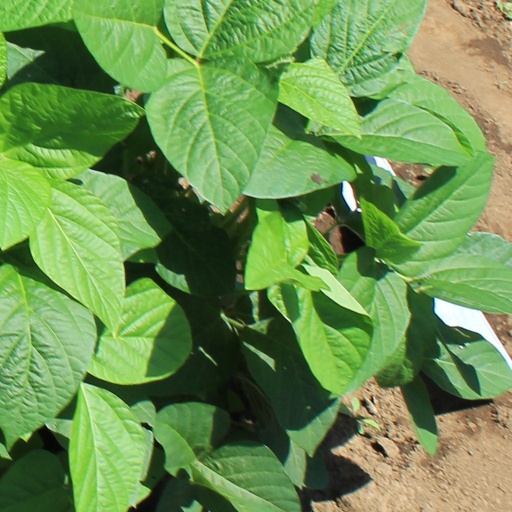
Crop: soybean